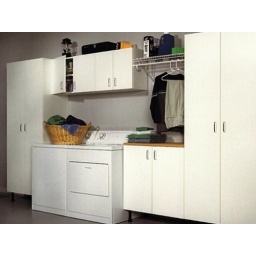
Closets For Life custom designs and builds closets for home or office in Minnesota.952-484-0416